Environmental impacts of beavers

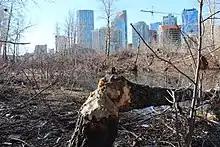
A tree felled by a beaver at Prince's Island Park in Calgary.

Beaver ponds have been shown to have a beneficial effect on trout and salmon populations. Many authors believe that the decline of salmonid fishes is related to the decline in beaver populations. Research in the Stillaguamish River basin in Washington found that extensive loss of beaver ponds resulted in an 89% reduction in coho salmon ("Oncorhynchus kisutch") smolt summer production and an almost equally detrimental 86% reduction in critical winter habitat carrying capacity. This study also found that beaver ponds increased smolt salmon production 80 times more than the placement of large woody debris. Swales and Leving had previously shown on the Coldwater River in British Columbia that off-channel beaver ponds were preferentially populated by coho salmon over other salmonids and provided overwintering protection, protection from high summer snowmelt flows and summer coho rearing habitat. Beaver-impounded tidal pools on the Pacific Northwest's Elwha River delta support three times as many juvenile Chinook salmon ("Oncorhynchus tshawytscha") as pools without beaver.